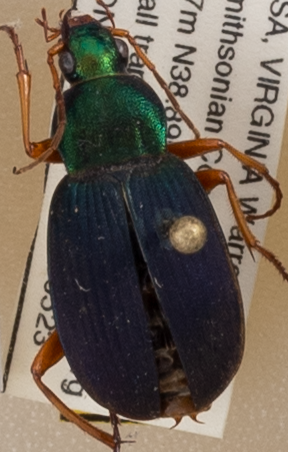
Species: Chlaenius aestivus
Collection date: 2019-05-23
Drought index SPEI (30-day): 0.522
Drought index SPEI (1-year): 2.09
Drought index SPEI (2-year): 2.09